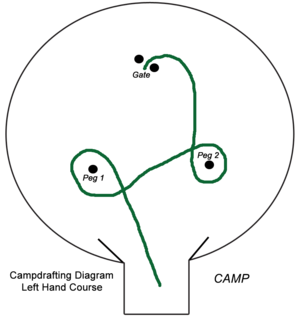
Le sport australien est populaire et répandu. Le nombre de participations et de spectateurs est plus élevé que dans les autres pays, en comparaison avec la densité de la population. On en voit la preuve lors des Jeux olympiques et lors des Jeux du Commonwealth, mais aussi dans les autres évènements sportifs internationaux, particulièrement dans les sports d'eau et les sports collectifs. Le climat et l'économie australienne permettent en effet aux Australiens d'avoir des conditions idéales pour participer à de nombreux sports, mais aussi pour aller les voir en tant que spectateur.